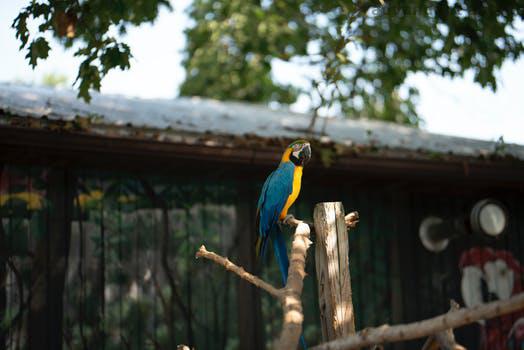
Label: Watermark